Question: Where is the car without headlights?
Tambaya: Ina mota marar fitila?
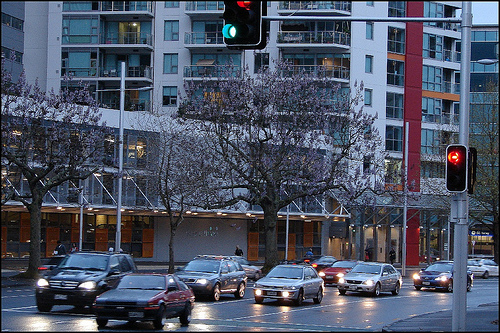
Answer: In the front.
Amsa: A gaban.